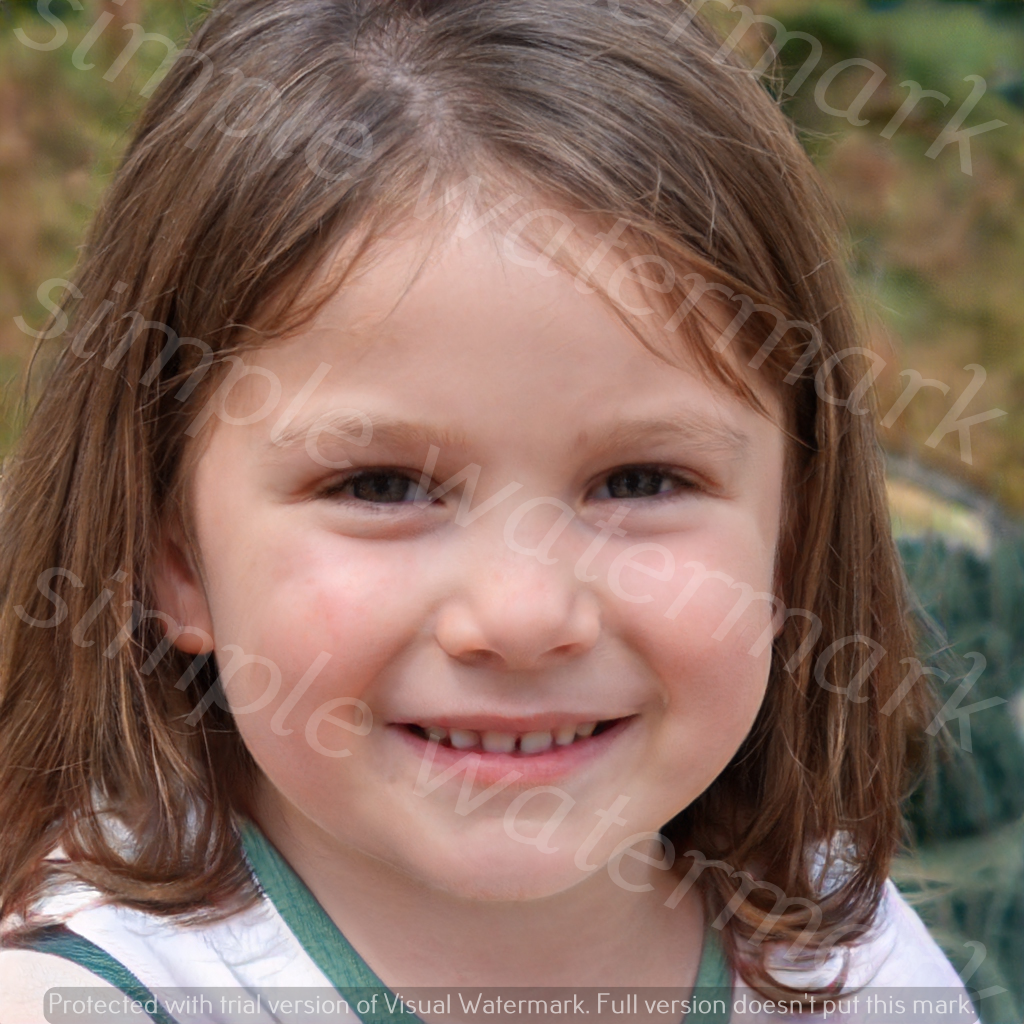
Label: Watermark